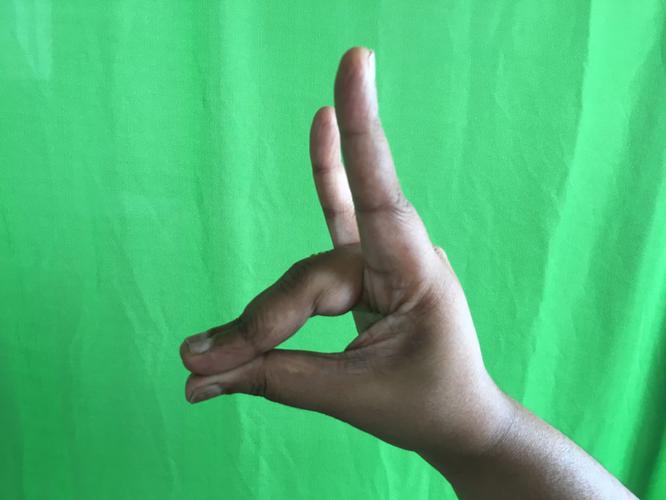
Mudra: Simhamukham
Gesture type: single_hand